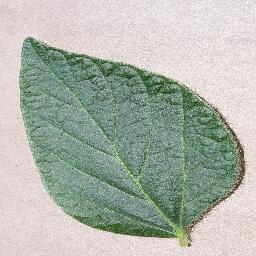
Label: Soybean___healthy